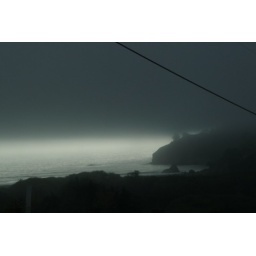
beach hidden under a cloud